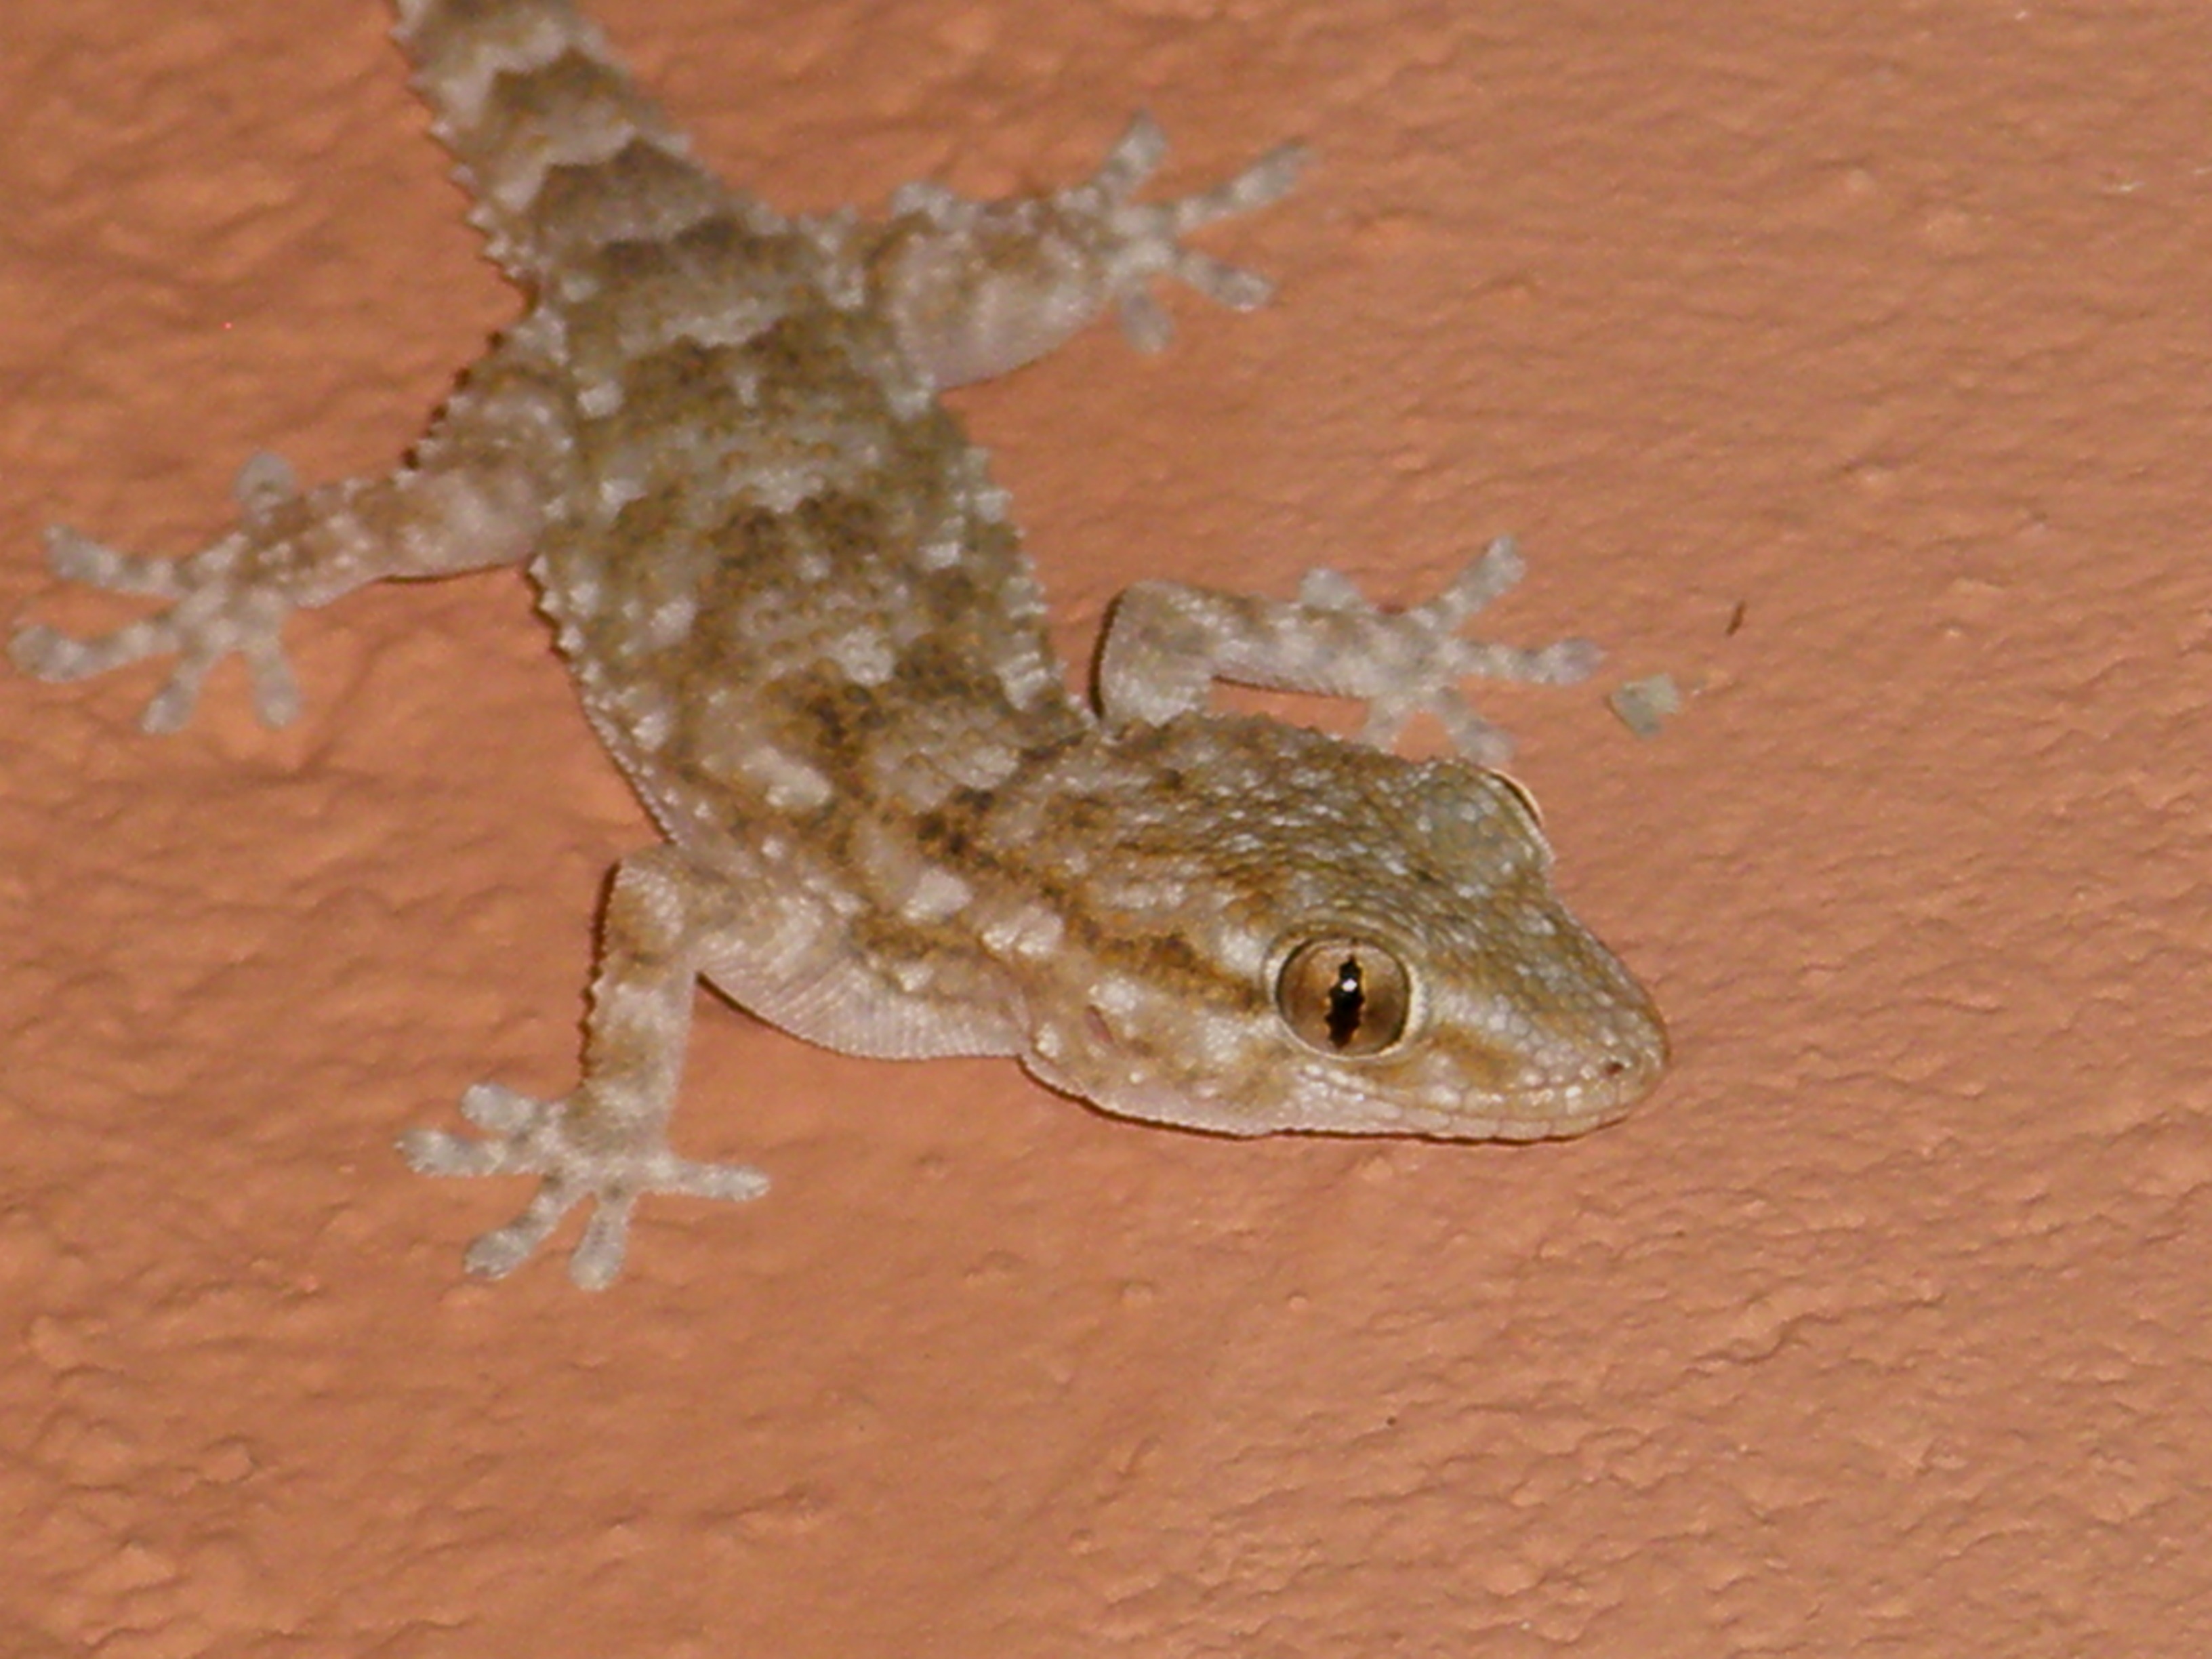
nature, reptile, fauna, lizard, gecko, vertebrate, agamidae, agama, scaled reptile, santarostro